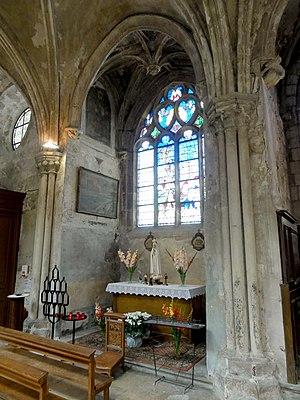
Voir titre.
L'église Saint-Étienne de Brie-Comte-Robert est une église catholique paroissiale située dans la commune de Brie-Comte-Robert, en Île-de-France. Une communauté chrétienne et une église sont attestées à Brie-Comte-Robert dès le VIᵉ siècle. Les insignes reliques que le seigneur Robert II de Dreux rapporte de Terre sainte en 1192 motivent sans doute la construction de l'église actuelle. De style gothique, elle est influencée par la cathédrale Notre-Dame de Paris, mais aussi par l'église Saint-Merri. C'est un vaste édifice, élégant, élevé et lumineux, d'un plan homogène et d'une exécution particulièrement soignée, comme en témoignent la claire-voie et la rosace du chevet, le triforium et le recours systématique aux fûts de colonnette en délit. Les vitraux de la rosace orientale sont contemporains de la Sainte-Chapelle, et de la même facture. L'église est terminée vers 1230, sauf les deux premières travées, et les voûtes des trois premières travées. L'achèvement se fait en deux étapes, au XIVᵉ siècle, ce qui justifie une dédicace solennelle en 1363, et à la Renaissance, entre 1540 et 1545 environ.